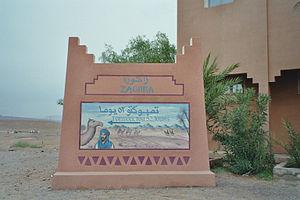
Zagora est une ville du Maroc située dans la région de Drâa-Tafilalet dans le Sud marocain. La ville nouvelle de Zagora date du protectorat français dont elle était un des centres administratifs. Toutefois, l'oasis chef lieu de la région du Drâa, était habitée depuis bien plus longtemps, puisque c'est de là qu'est partie l'expédition des Saadiens vers Tombouctou en 1591.